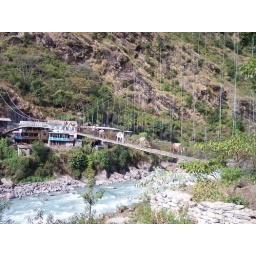
Warning! Never cross a high and narrow bridge over a fast flowing river, with oncoming donkeys.